Emil Bohnke

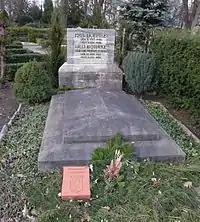
Grave of Emil and Lilli Bohnke, Friedhof Dahlem

In May 1928, Bohnke and his wife were in Pasewalk in search of a summer home when they had an automobile accident and, tragically, both were killed. The children had been left with their maternal grandparents, Marie (1867–1957) and Franz von Mendelssohn (1865–1935), who thereafter raised them in their mansion in Berlin. Bohnke and his wife are buried at Friedhof Dahlem in Berlin.